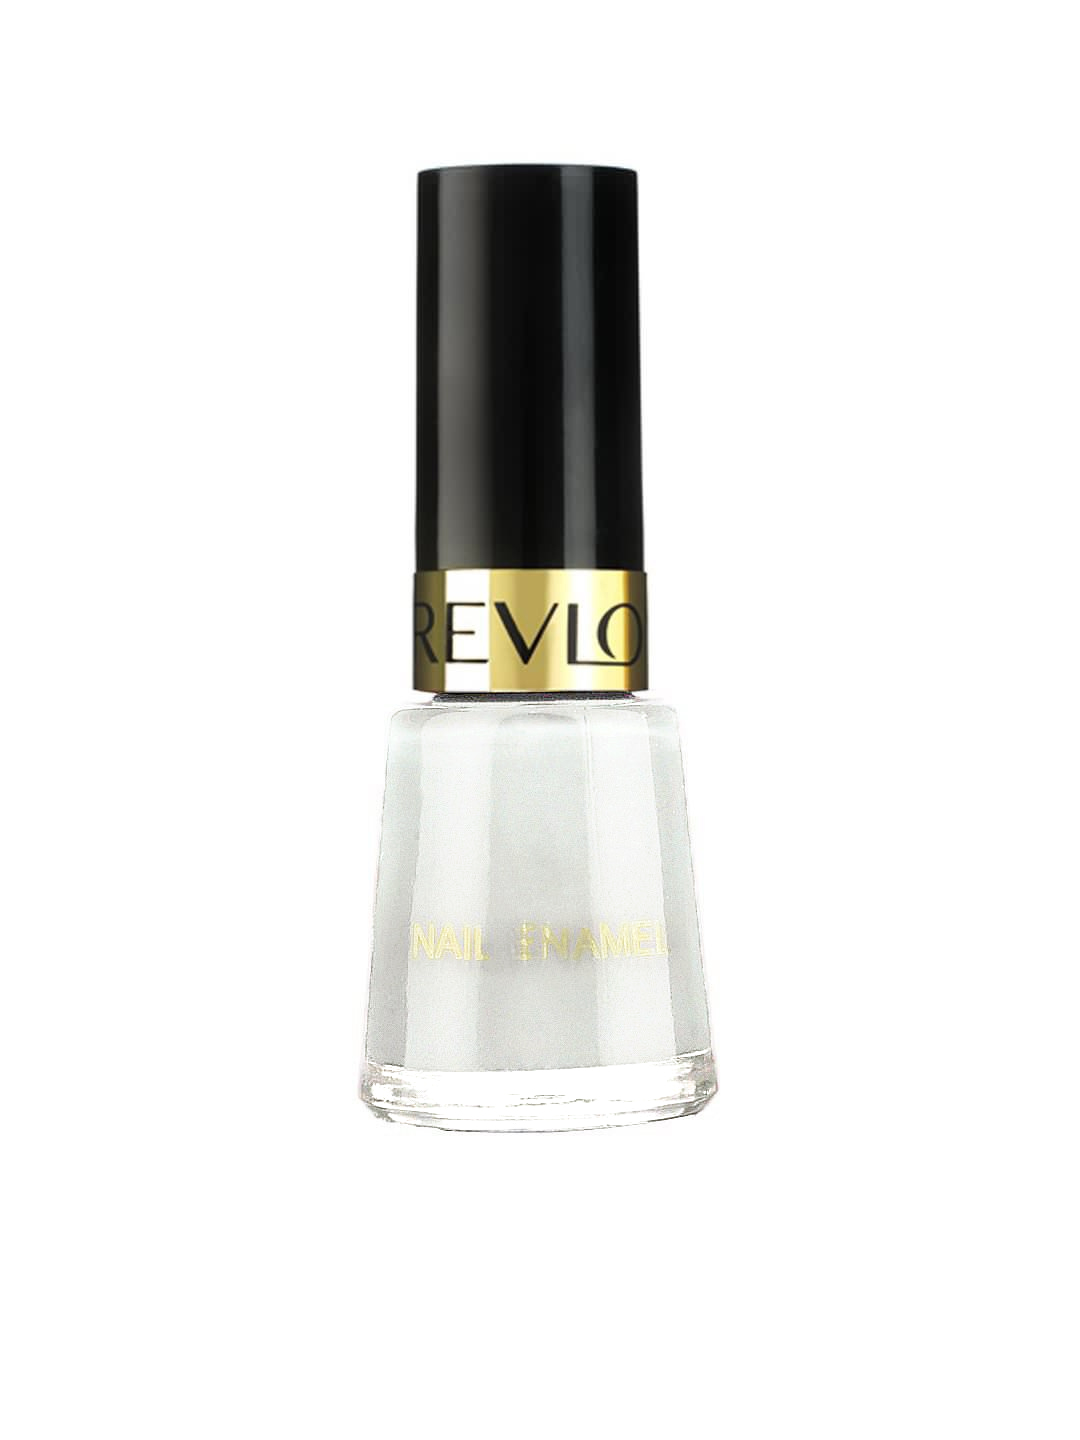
Revlon Sheer Heaven Nail Polish 305
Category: Personal Care / Nails / Nail Polish
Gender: Women
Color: White
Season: Spring 2017
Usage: Casual